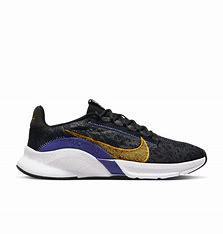
Brand: Nike
Model: Superrep Go 3 Flyknit Next Nature